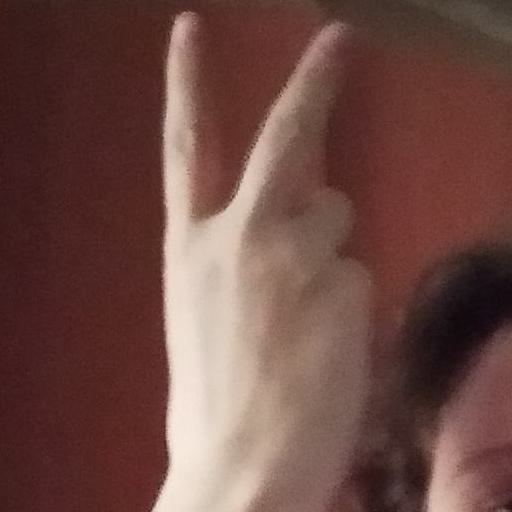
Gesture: peace_inverted